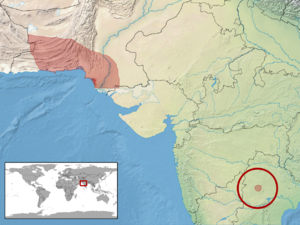
Hemidactylus imbricatus est une espèce de geckos de la famille des Gekkonidae.